Cambon letter

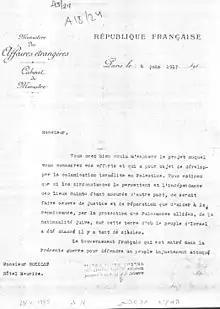
The Cambon Letter (first page)

The Cambon letter was an unpublished letter by French diplomat Jules Cambon to Zionist diplomat Nahum Sokolow. It was issued by the French government in June 1917 during the First World War, announcing support for the Zionist project in Palestine, then an Ottoman region with a small minority Jewish population. It read: